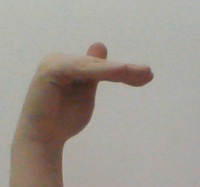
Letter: khaa